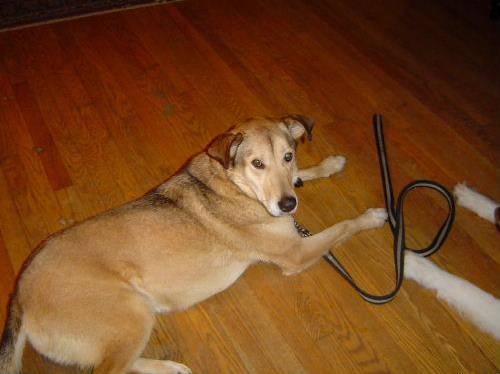
Label: dog